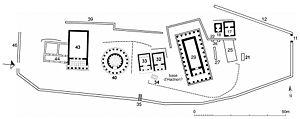
Plan de la terrasse de Marmaria (Delphes)
Dans sa Description de la Grèce, Pausanias le Périégète laisse une description de Delphes au IIᵉ siècle qui est d'une grande importance pour la science historique.